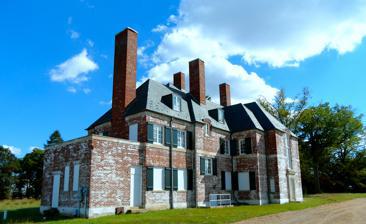
Building: Janelia
Country: United States of America
Year built: 1936
Historic house in Virginia, United States United States historic place Janelia U.S. National Register of Historic Places Virginia Landmarks Register Janelia Manor, September 2012 Show map of Northern Virginia Show map of Virginia Show map of the United States Nearest city Ashburn, Virginia Coordinates 39°04′10.48″N 77°27′57.84″W / 39.0695778°N 77.4660667°W / 39.0695778; -77.4660667 Area 16.7 acres (6.8 ha) Built 1936 Architect Philip L. Smith, Vinton L. Pickens Architectural style Normandy Manor Style NRHP reference No. 86003596 VLR No. 053-0084 Significant dates Added to NRHP March 20, 1987 Designated VLR June 17, 1986 Janelia or Janelia Farm is a mansion and former farm near Ashburn, Virginia , built in 1936 for artist Vinton Liddell Pickens and her husband Robert Pickens, a journalist.  The farm property has become the Janelia Research Campus of the Howard Hughes Medical Institute , which surrounds the house. Property The 289-acre (117 ha) property was purchased in 1934 by Vinton and Robert Pickens, who were living at the time in Switzerland. Robert Pickens was a correspondent for the Associated Press and had written a book on current affairs in 1934, Storm Clouds over Asia . Vinton Pickens was a professional artist and chairman of Loudoun County's first planning commission, established in 1941. The property was named for the Pickenses’ daughters, Jane and Cornelia. Design The house was designed by architect Philip Smith of the Boston firm of Smith and Walker in the Normandy Manor style at the specific requirement of Vinton Pickens, who wished to avoid references to Georgian and Federal style houses that were prevalent in the Loudoun County area. The house is unusual for the area, since it was more common for the affluent in Northern Virginia to remodel Georgian or Federal houses as the center of their estates, rather than to build new. Smith designed the house in a French country-influenced modernist style, using a reinforced concrete structure faced with brick. The house is irregularly massed with hipped slate roofs, with six prominent chimneys and a number of dormers. The brick exterior was originally painted white, but has exhibited considerable weathering. The house is entered through a heavy, somewhat recessed wood door, with a service entrance to one side. The entrance hall is paved with rubber tiles resembling marble. A curving staircase leads to the second floor. A parlor opens off the entry hall through double doors, continuing on to French doors giving onto a screened porch overlooking the swimming pool. A large marble-faced fireplace dominates the parlor. Another set of double doors opens onto the dining room, with a view of the Potomac River through large windows. Another large fireplace dominates the dining room. A service corridor runs to the kitchen and pantries.  The kitchen is outfitted with rubber tiles and has a modernistic design. A service stair is nearby, running from the basement to the third floor. Two offices are close to the service stair. The service wing contains a summer kitchen, a laundry, bathroom and further pantries. The second floor is defined by a long corridor, leading to five bedrooms, all of which have fireplaces, and three of which have bathrooms. The master bedroom has views to the north and west. The third floor comprises the servants' quarters, with four bedrooms accessible by the service stair. A large bathroom and storage room complete the level. The basement includes a servants' recreation room, another servant's room, three storage rooms, a large library, a walk-in refrigerator and utility rooms. Howard Hughes Medical Institute at Janelia Farm Janelia was placed on the National Register of Historic Places on March 20, 1987. The house is surrounded by the Janelia Research Campus of the Howard Hughes Medical Institute . References